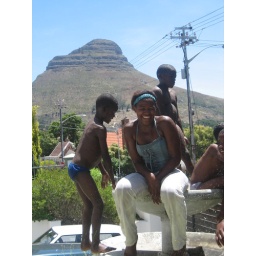
kids in the bird bath with a great shot of lion's head behind them!